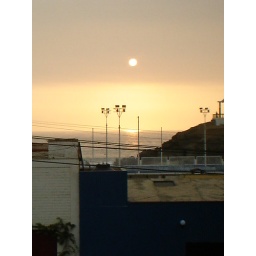
This is the sunset in Punta Negra, a beach in Lima, peru, where me and my friends have a beach house